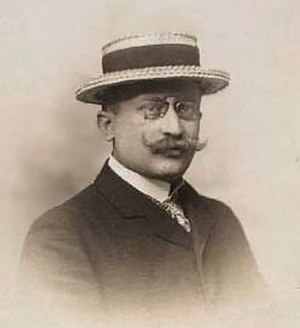
J.L.W.V. Jensen
Johan Ludvig William Valdemar Jensen, mest kendt som J.L.W.V. Jensen, var en dansk matematiker og ingeniør.